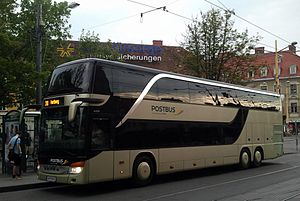
Dobbeltdækkerbus / Brug i kollektiv trafik / Fjernbustrafik
Dobbeltdækkerturistbus type Setra S 431 DT i linjedrift som postbus i Østrig
En dobbeltdækkerbus er en bus, som er udstyret med to etager til befordring af passagerer. Busser, som ikke er dobbeltdækkere, kaldes for at adskille dem enkeltdækkere eller lavdækkere.